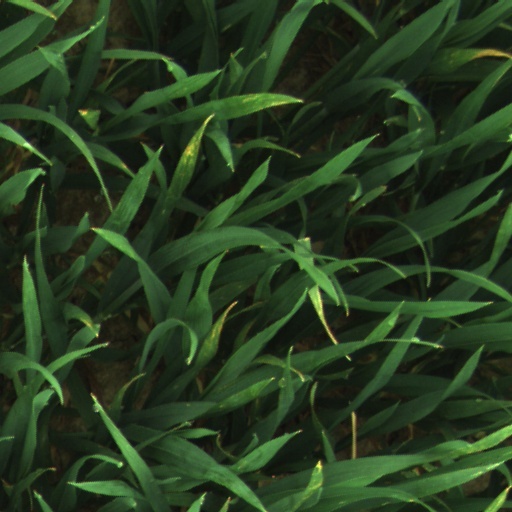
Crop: wheat